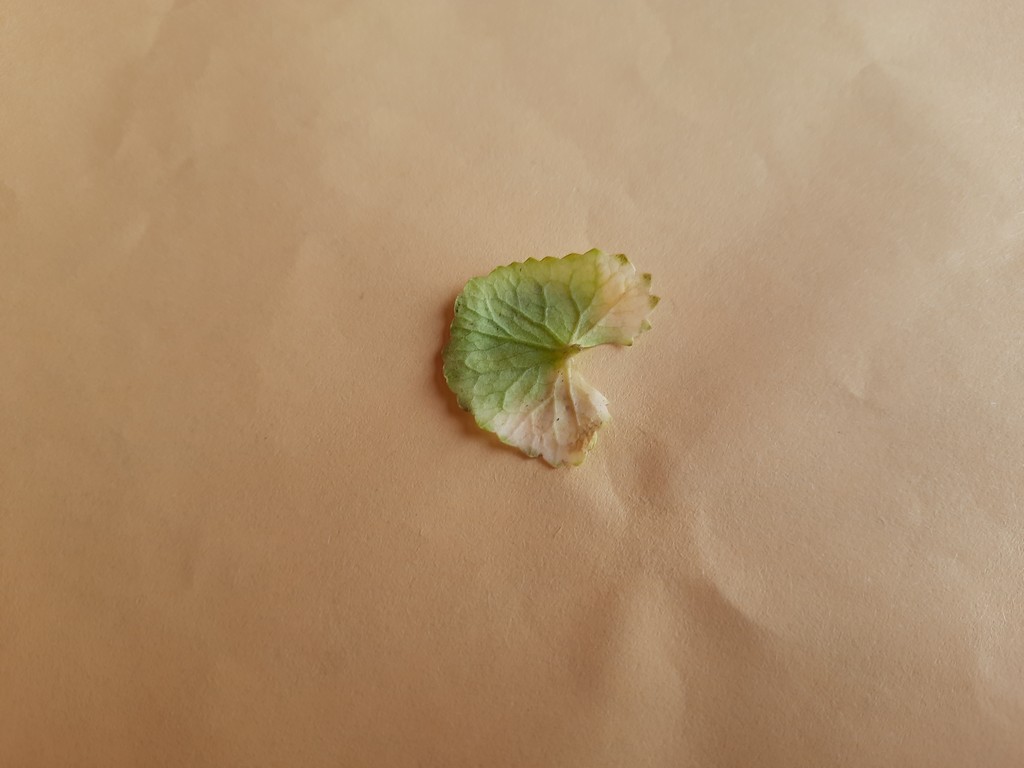
Label: Unhealthy